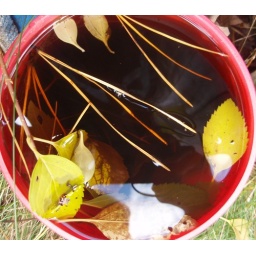
327/365 Leaves, pine needles, and a patch of blue sky float in a water-filled coffee can.